Historic Michigan Boulevard District

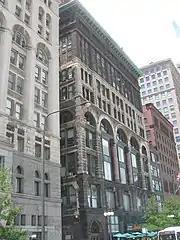
Fine Arts Building

The Blackstone has become part of Chicago's history as the city that has hosted more United States presidential nominating conventions (26) than any other two American cities, The Blackstone Hotel has hosted almost every 20th century U.S. president, and it has contributed the phrase "in a smoke-filled room" to American political parlance.